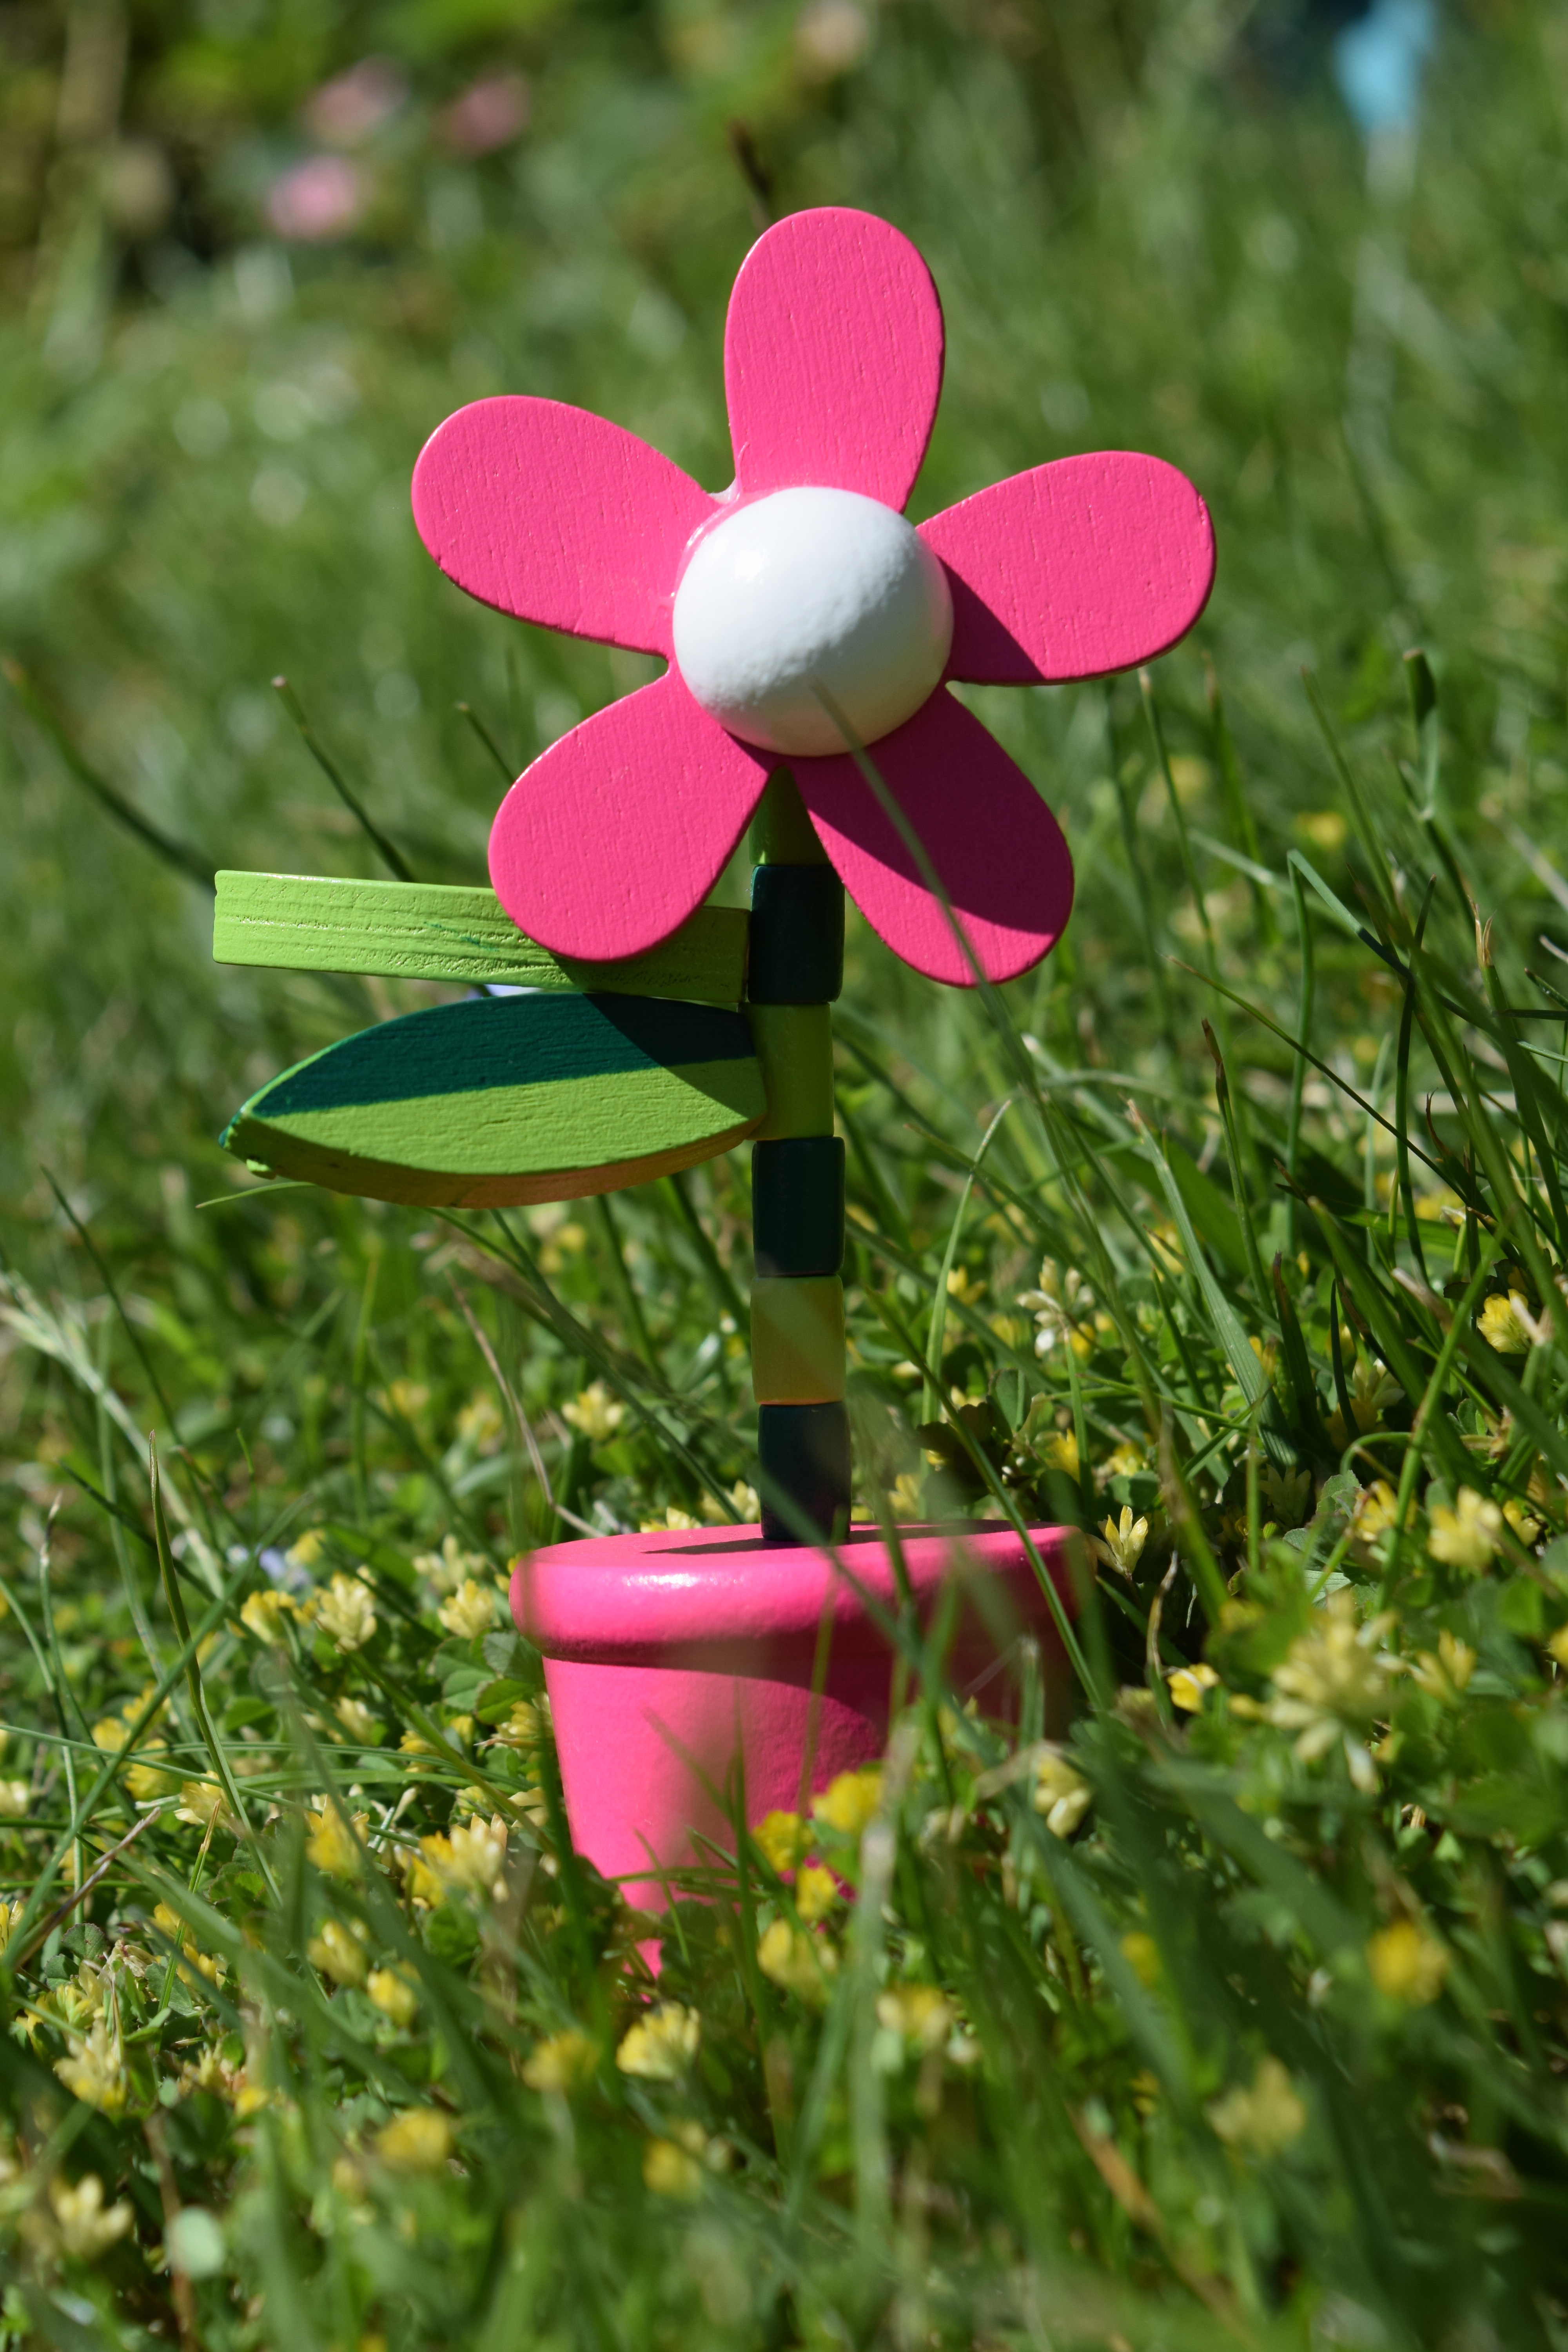
grass, blossom, plant, lawn, meadow, flower, purple, petal, summer, green, botany, garden, pink, flora, wildflower, toys, holzfigur, children toys, macro photography, flowering plant, holzblume, dolls flower, land plant